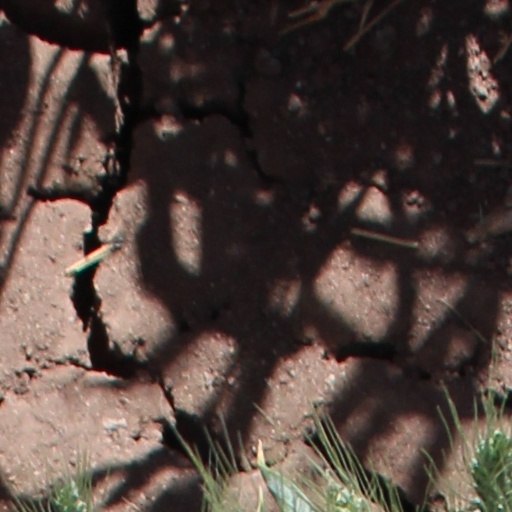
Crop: wheat